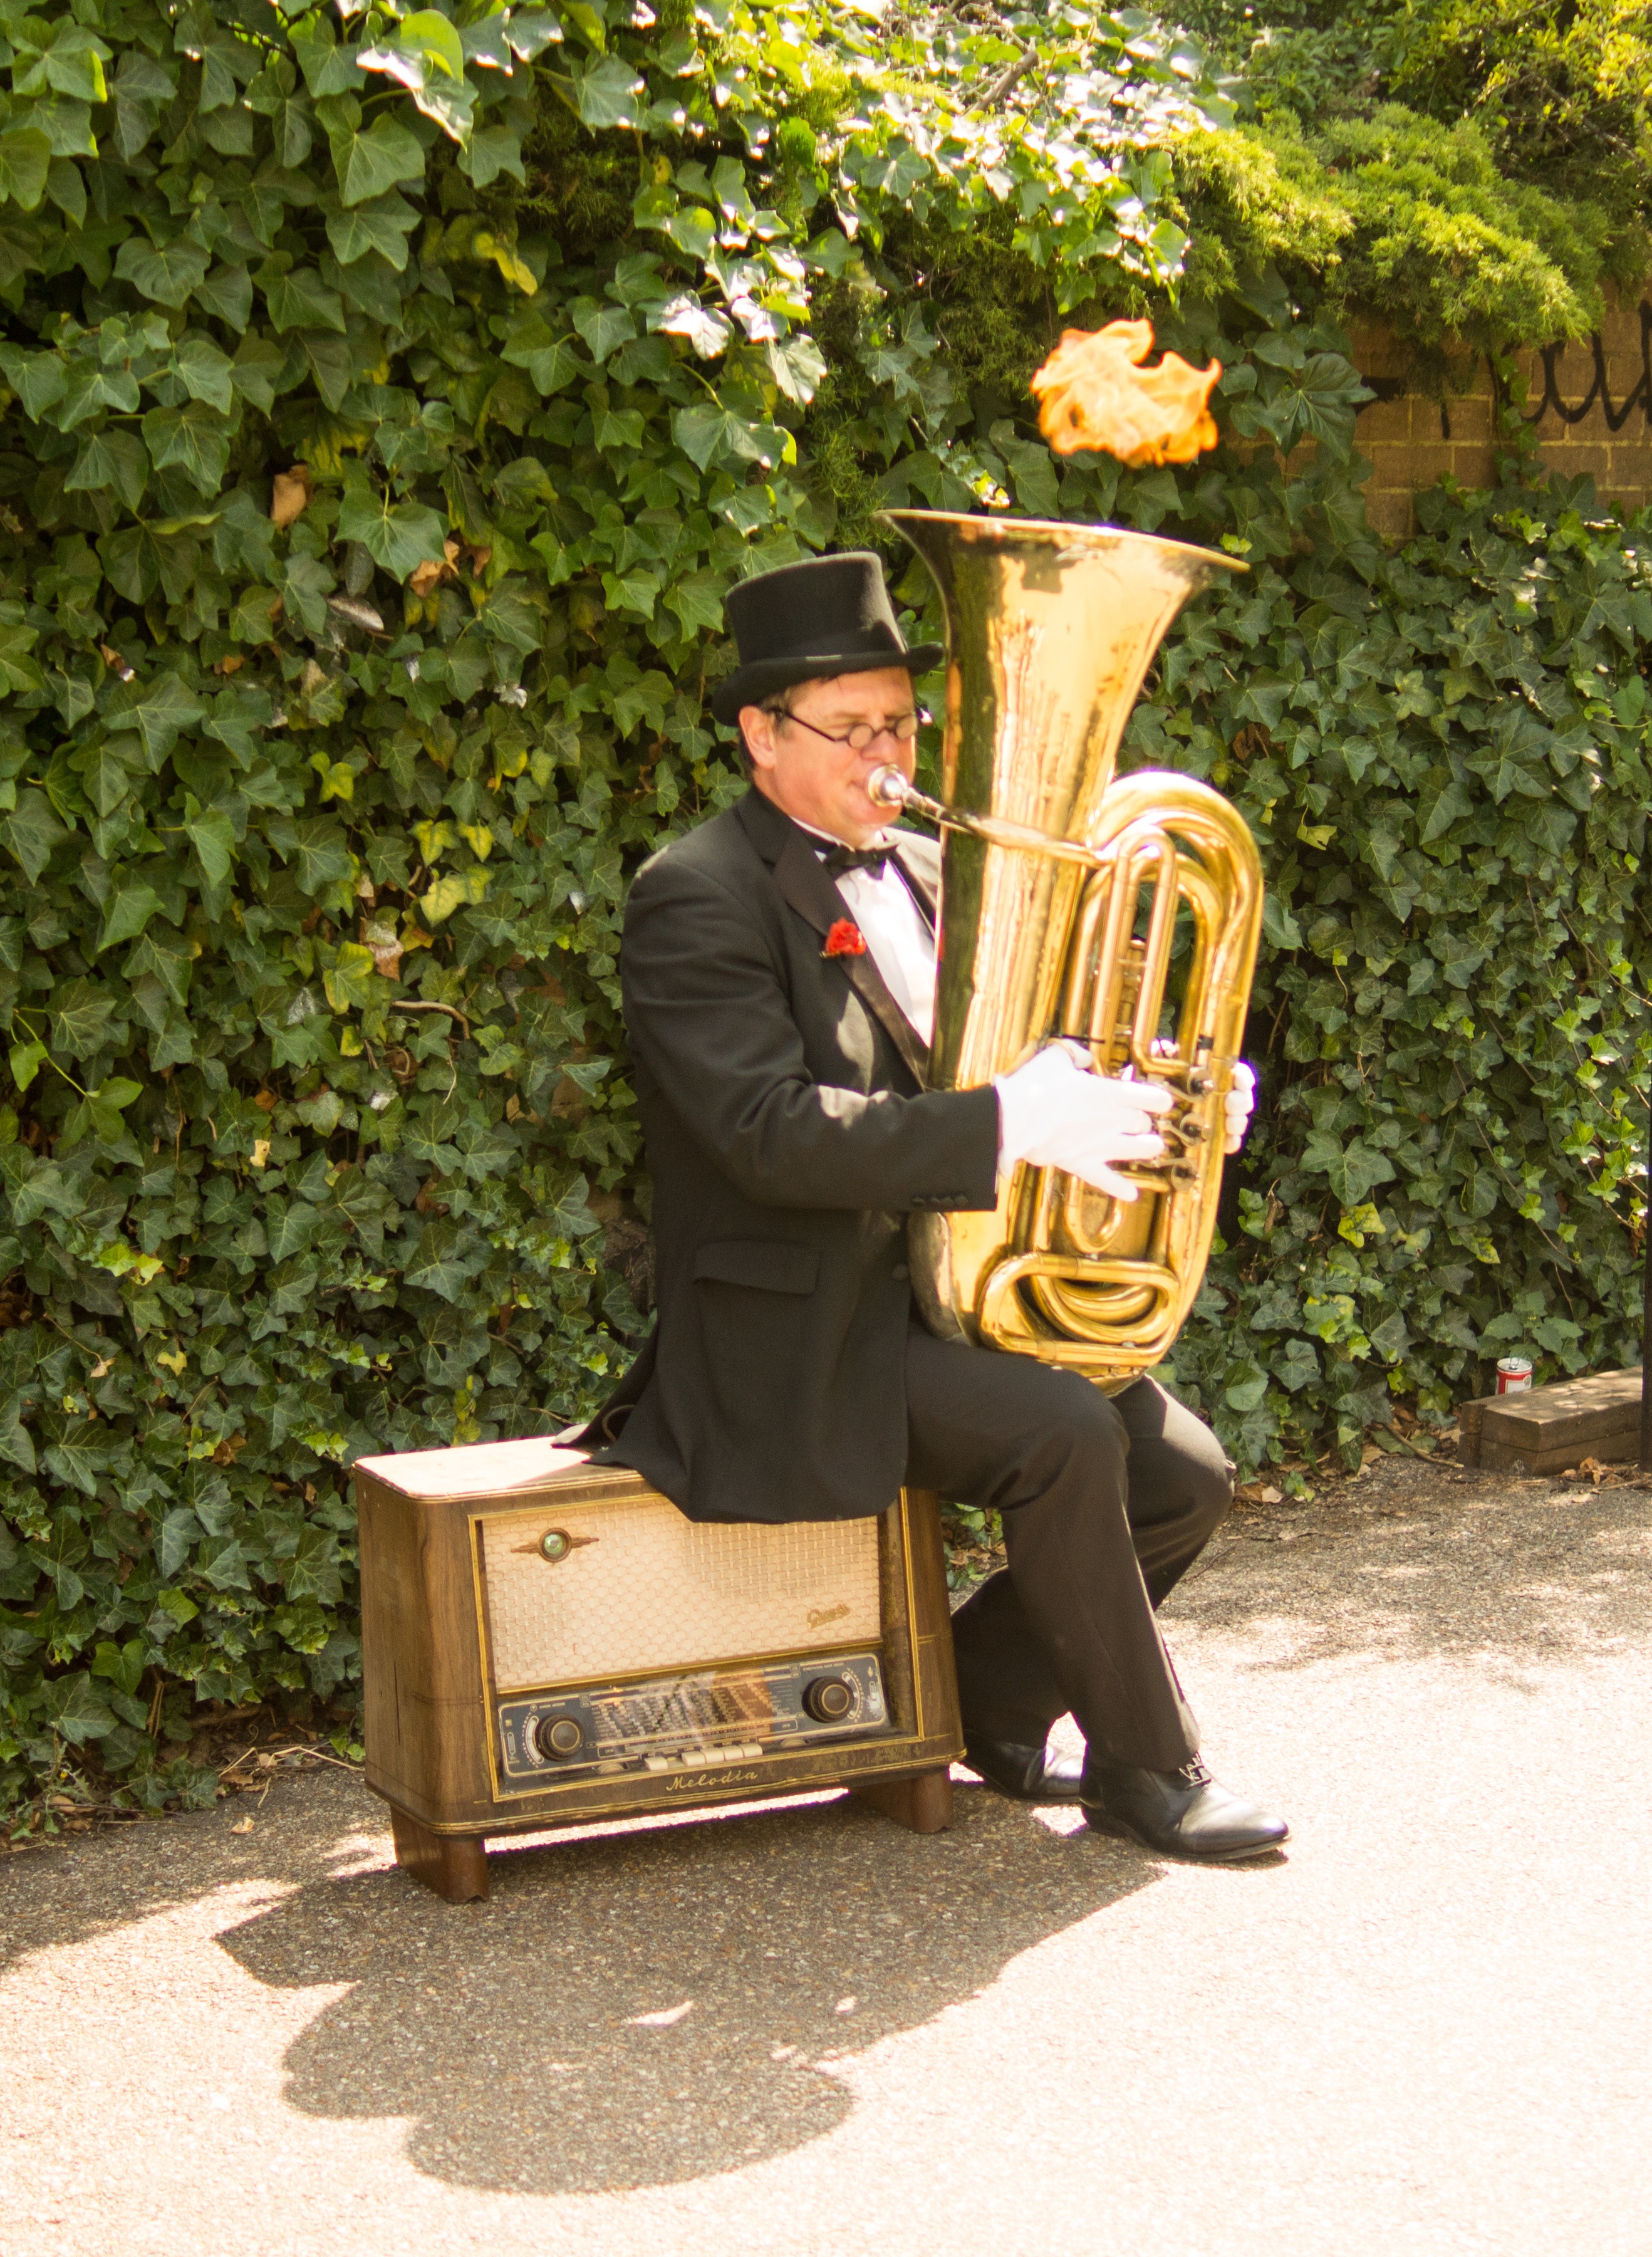
sitting, musical instrument, brass instrument, plucked string instruments